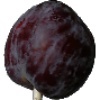
Label: Plum 1